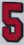
Number: 5